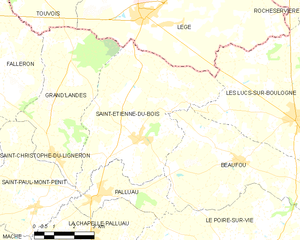
Carte des communes françaises Saint-Étienne-du-Bois